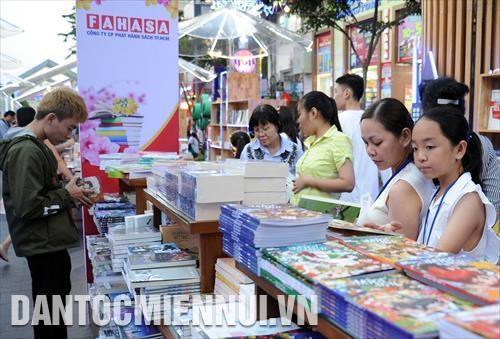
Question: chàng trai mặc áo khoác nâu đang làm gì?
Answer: chàng trai mặc áo khoác nâu đang lật một cuốn sách